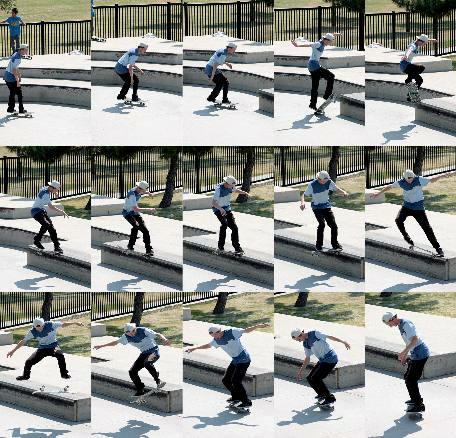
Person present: Yes